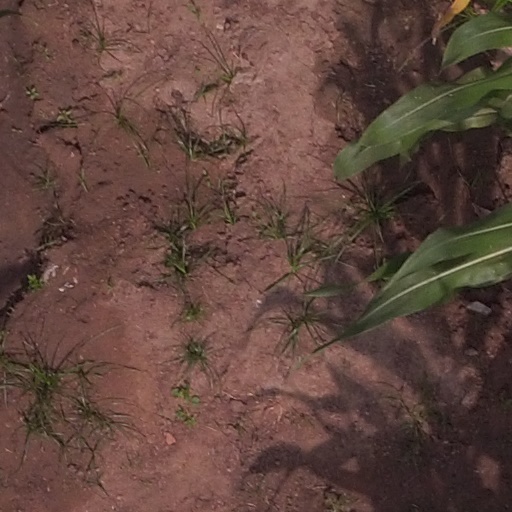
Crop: maize; corn